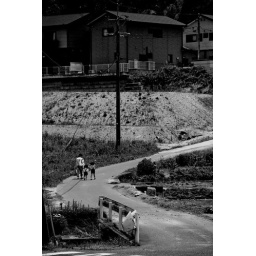
Taken on the bus along the road in Kyushu